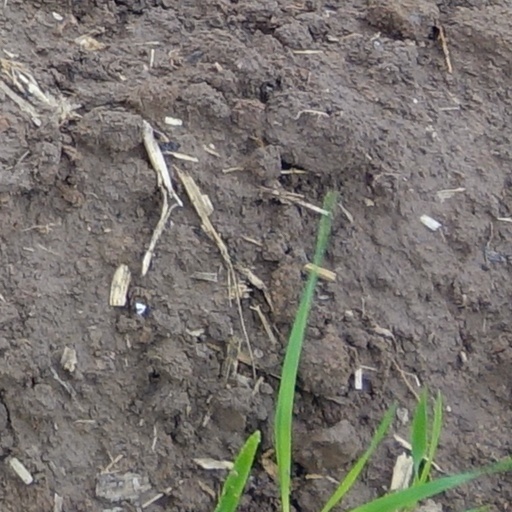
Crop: wheat